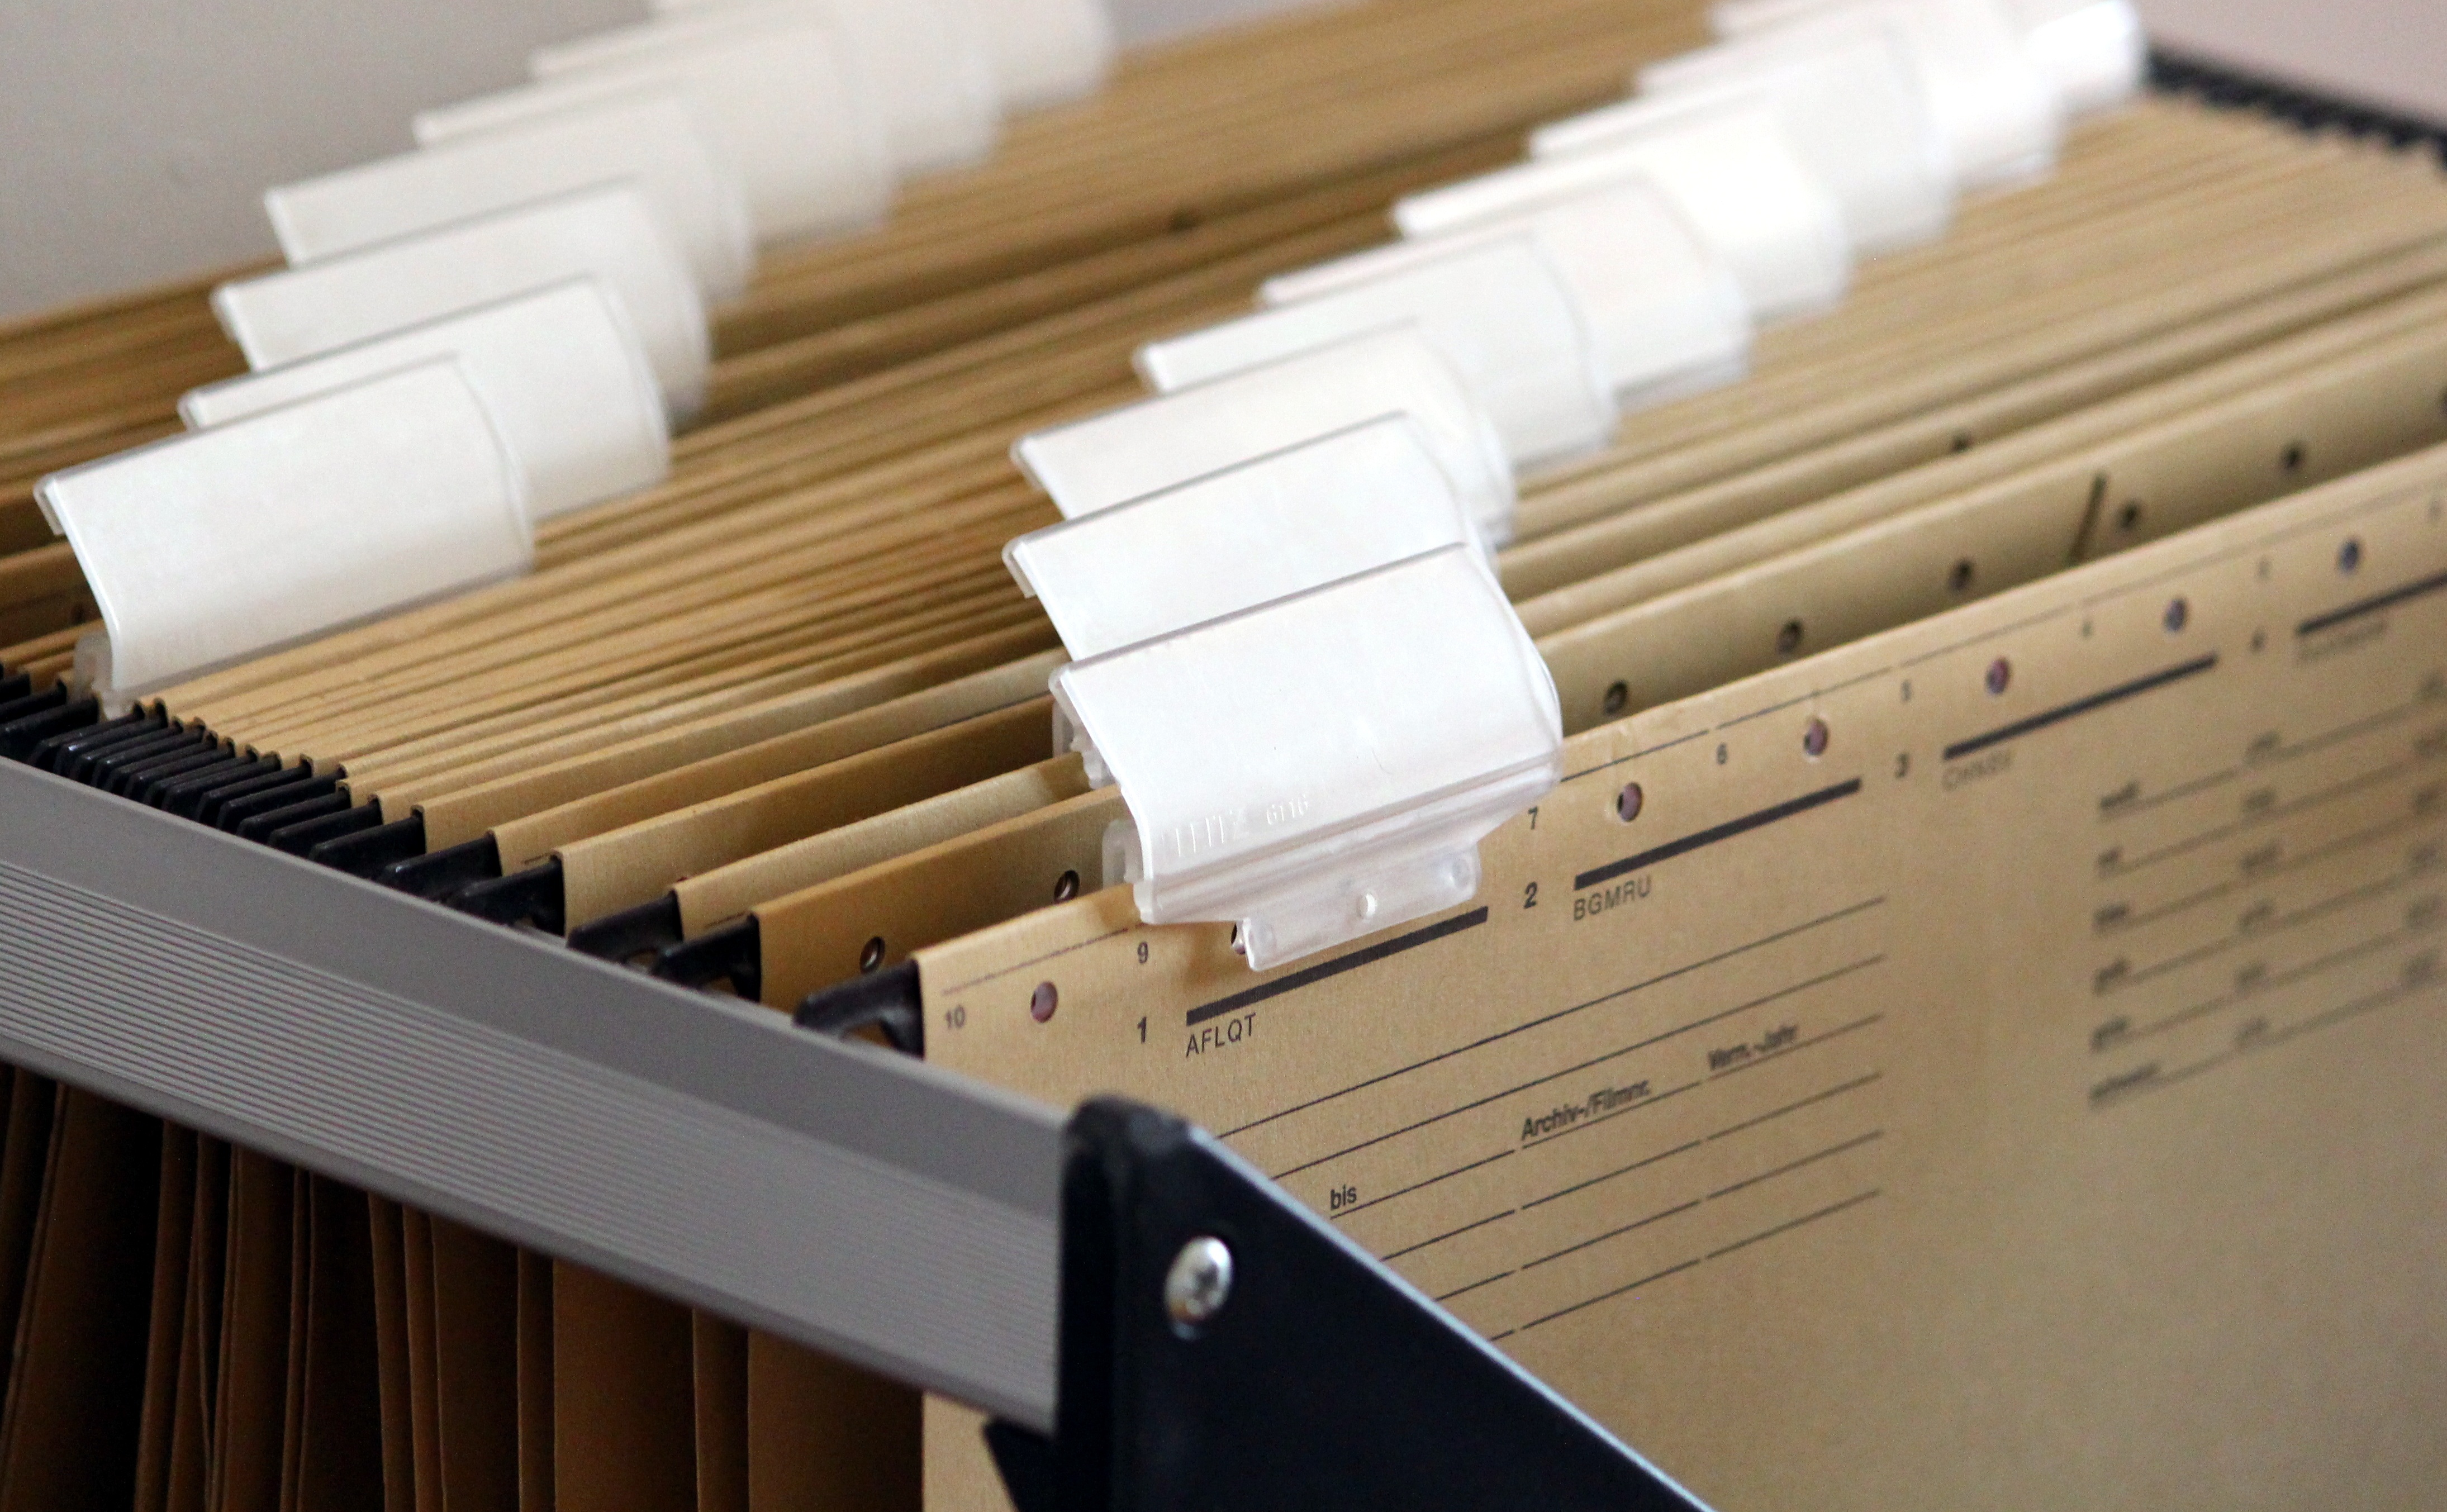
wood, office, musical instrument, start, product, document, 2017, practice, files, secretary, psychotherapy, regulation, physiotherapy, client, filing cabinet, turnover, fiscal year, hanging files, business clients, fresh start, ergotherapie